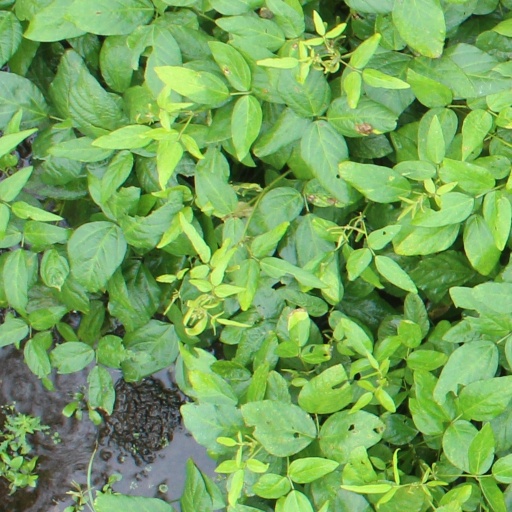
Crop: soybean